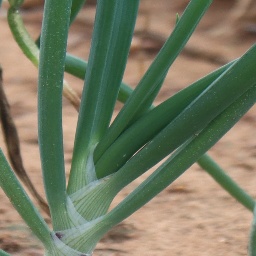
Label: healthy